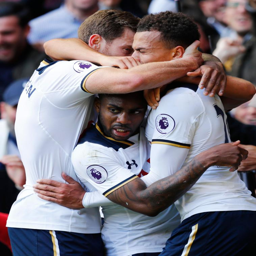
soccer player has highlighted how the players are well behind rivals in terms of wages